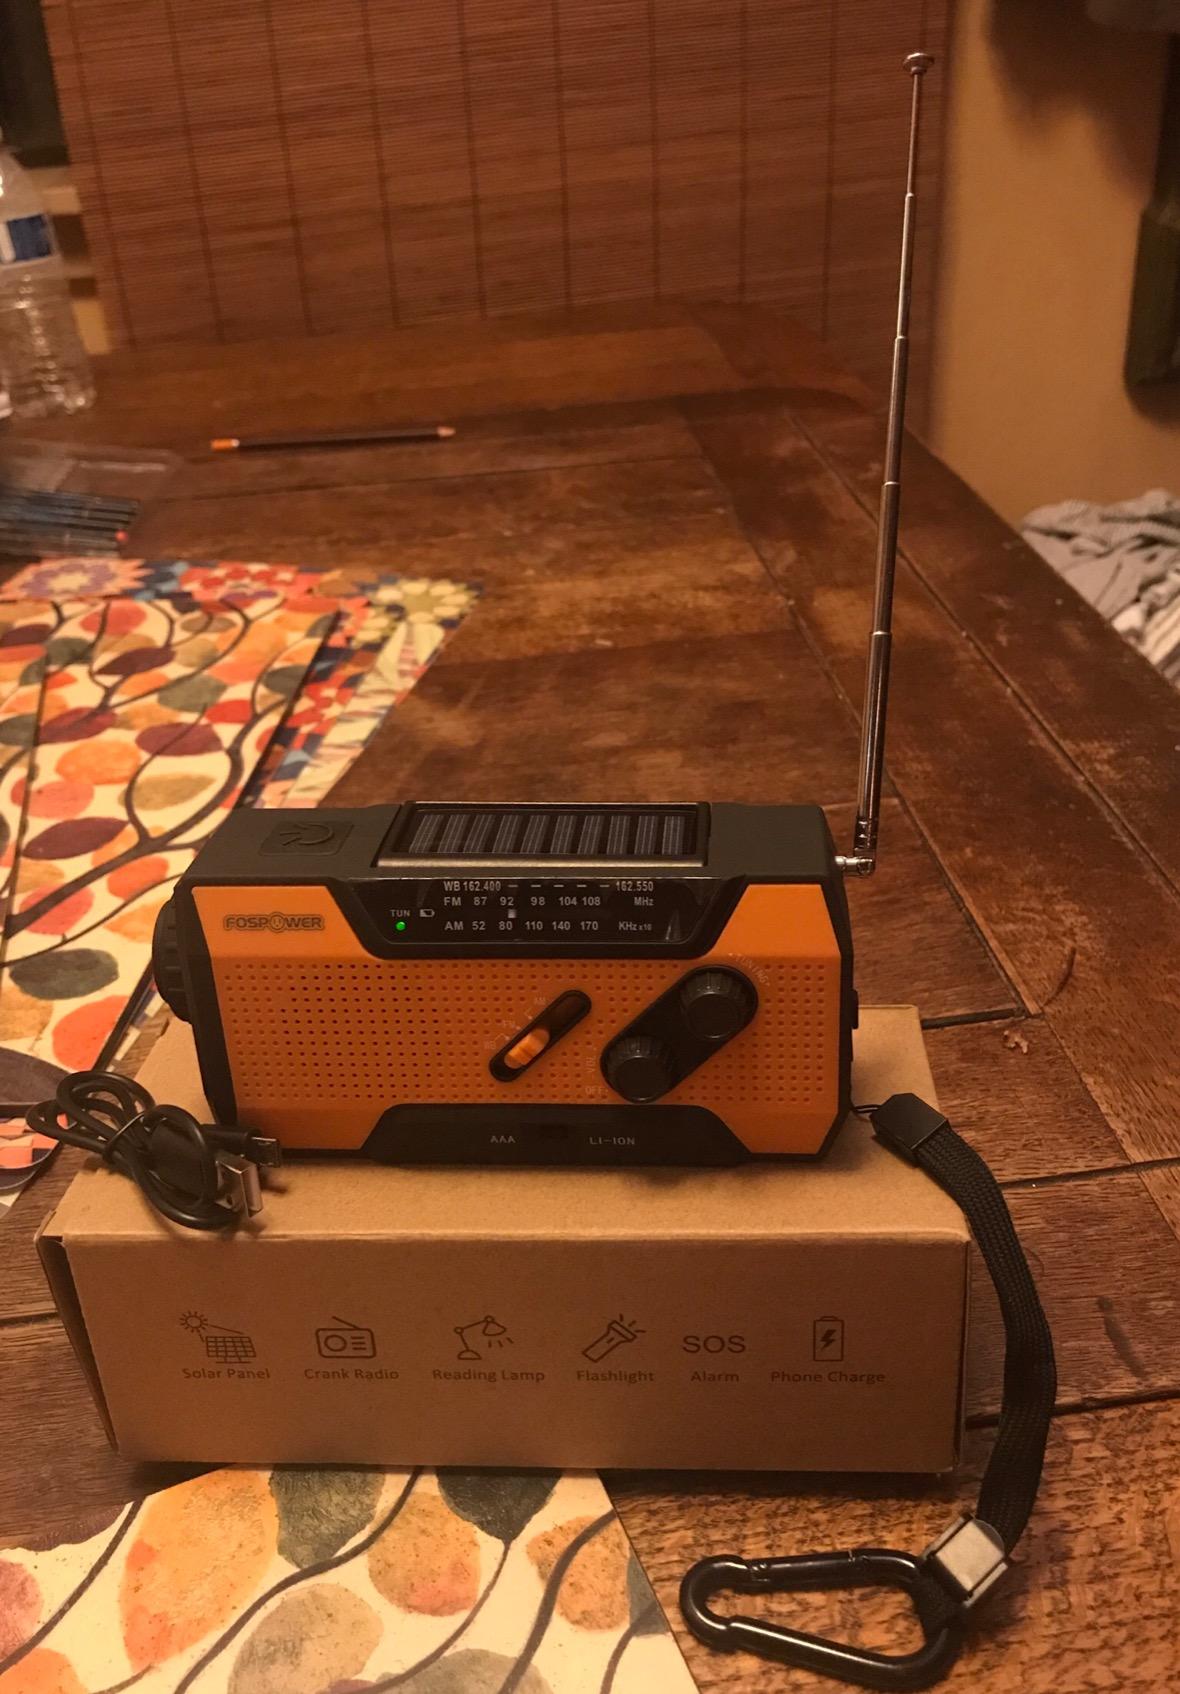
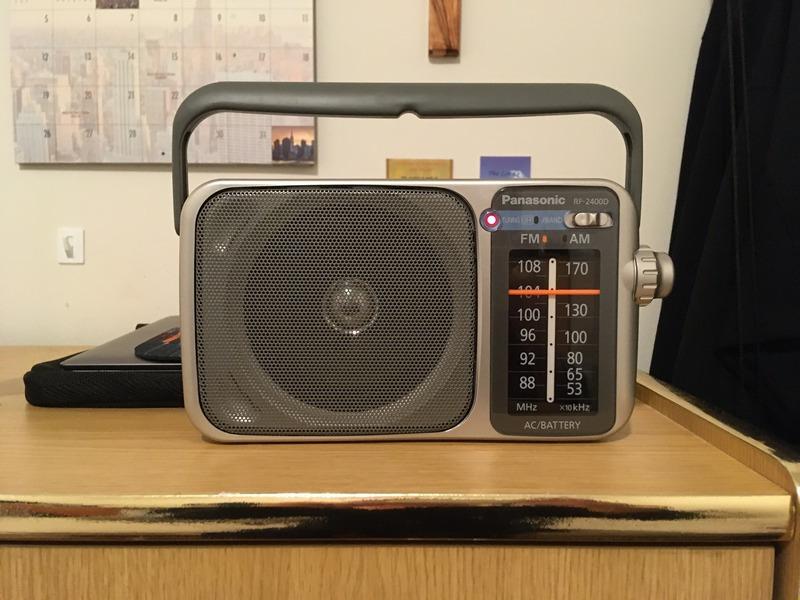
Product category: radio
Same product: no